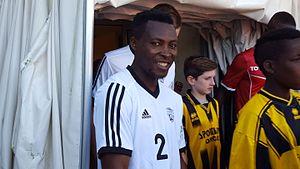
Mouri Ogounbiyi avant le match amical Valenciennes / UNFP FC, le 2 juillet 2016, au Stade des Navarres à Aniche.
Mouritala Ola Ogounbiyi, dit Mouri Ogounbiyi, est un footballeur béninois né le 10 octobre 1982 à Bohicon, évoluant au poste de milieu offensif jouant généralement sur le côté droit.